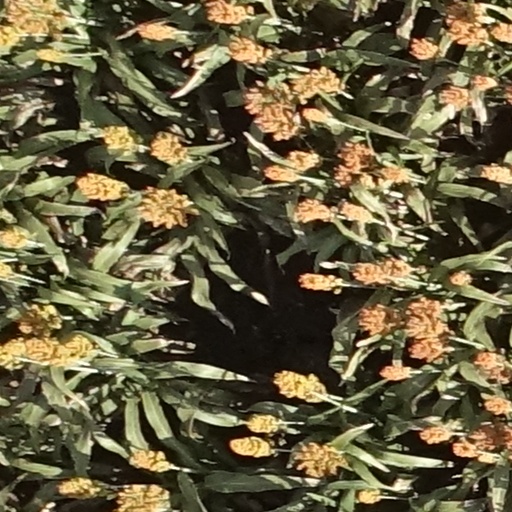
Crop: sorghum